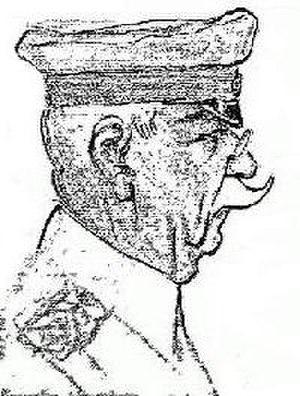
L’occupation allemande du Luxembourg pendant la Première Guerre mondiale fut la première des deux occupations militaires du Grand-Duché de Luxembourg par l’Allemagne au XXᵉ siècle, en l’occurrence par l’Empire allemand. Du début août 1914 à novembre 1918, le Luxembourg aura été totalement occupé par l’Empire allemand. Le gouvernement allemand justifia cette occupation par la nécessité de soutenir ses armées en France voisine, mais de nombreux Luxembourgeois, contemporains de l’occupation ou actuels, ont interprété la décision allemande différemment.